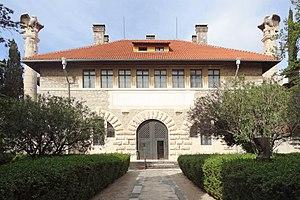
Musée archéologique de Split, Croatie